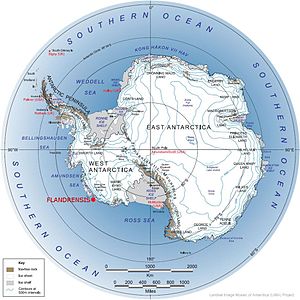
Storhertugdømmet Flandrensis
Storhertugdømmet Flandrensis er en mikronation, der gør krav på territorier i Antarktis. Flandrensis blev grundlagt i 2008 af belgieren Niels Vermeersch. Flandrensis er ikke anerkendt af noget land eller regeringer.